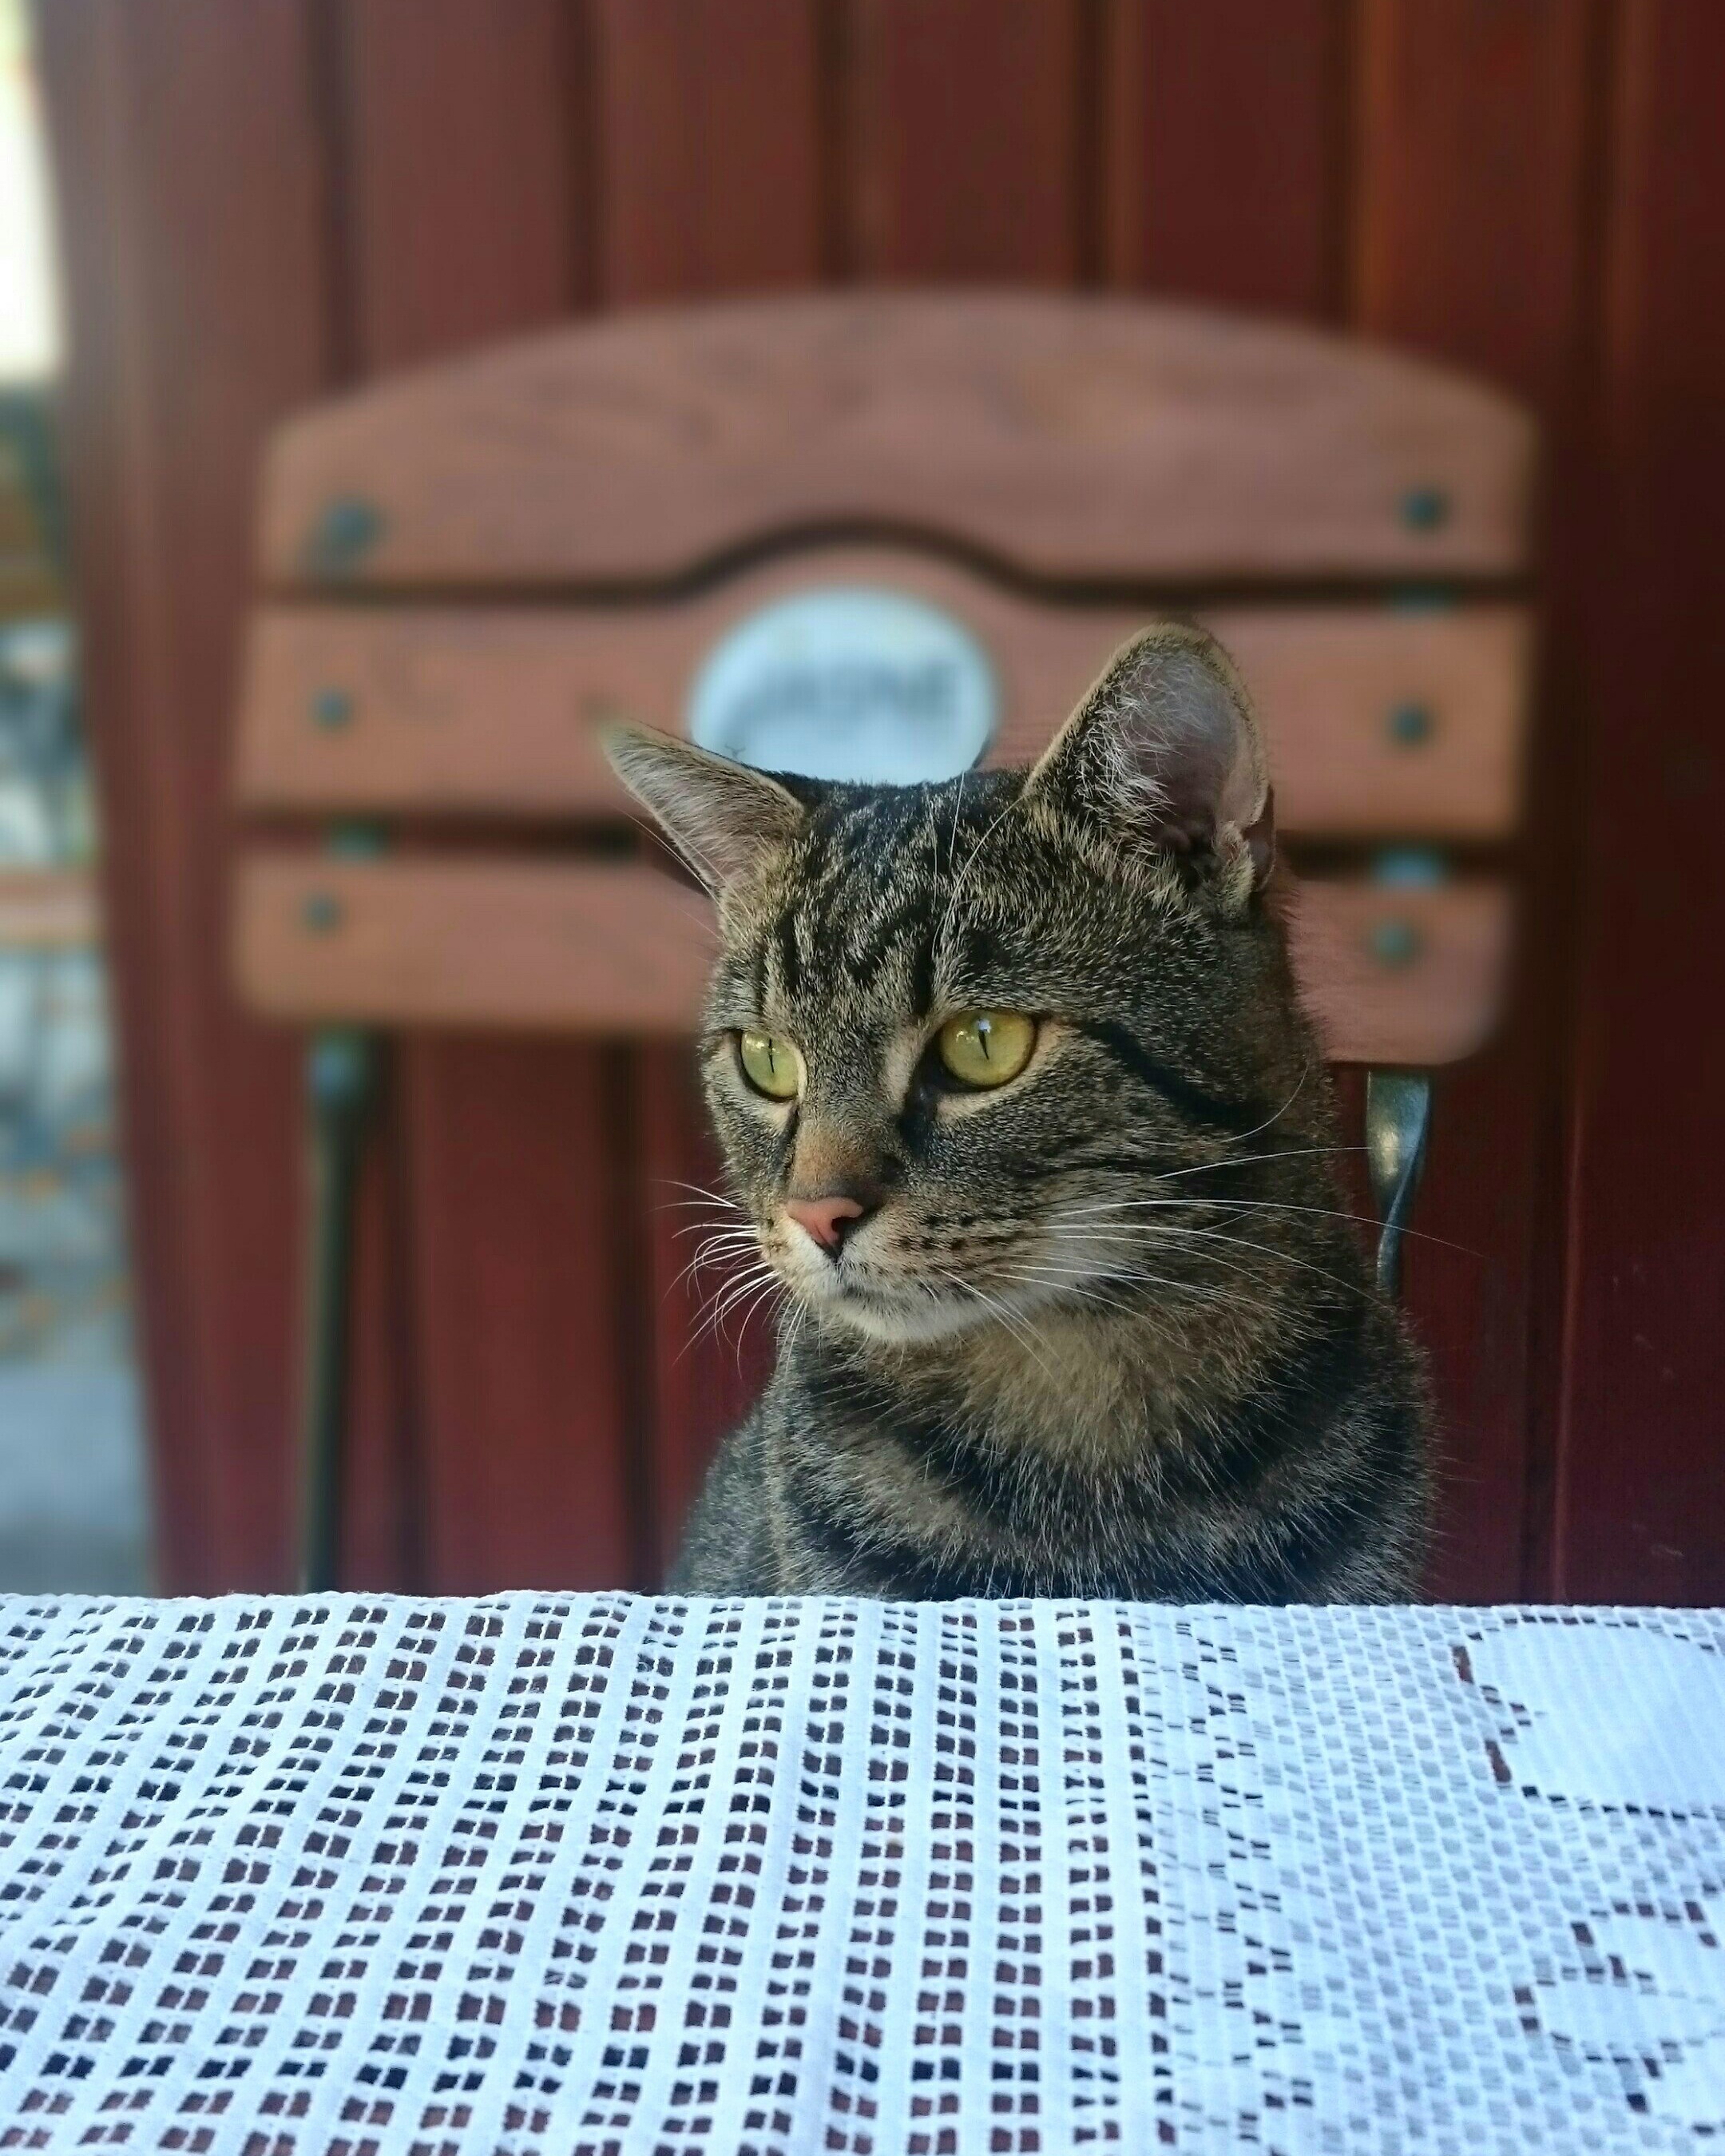
animal, love, fur, kitten, cat, mammal, fauna, eyes, whiskers, vertebrate, hugging, favorite, tabby cat, dachowiec, european shorthair, small to medium sized cats, cat like mammal, domestic short haired cat